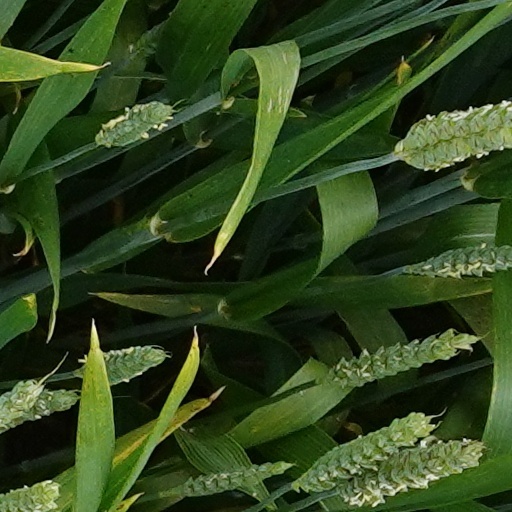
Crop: wheat